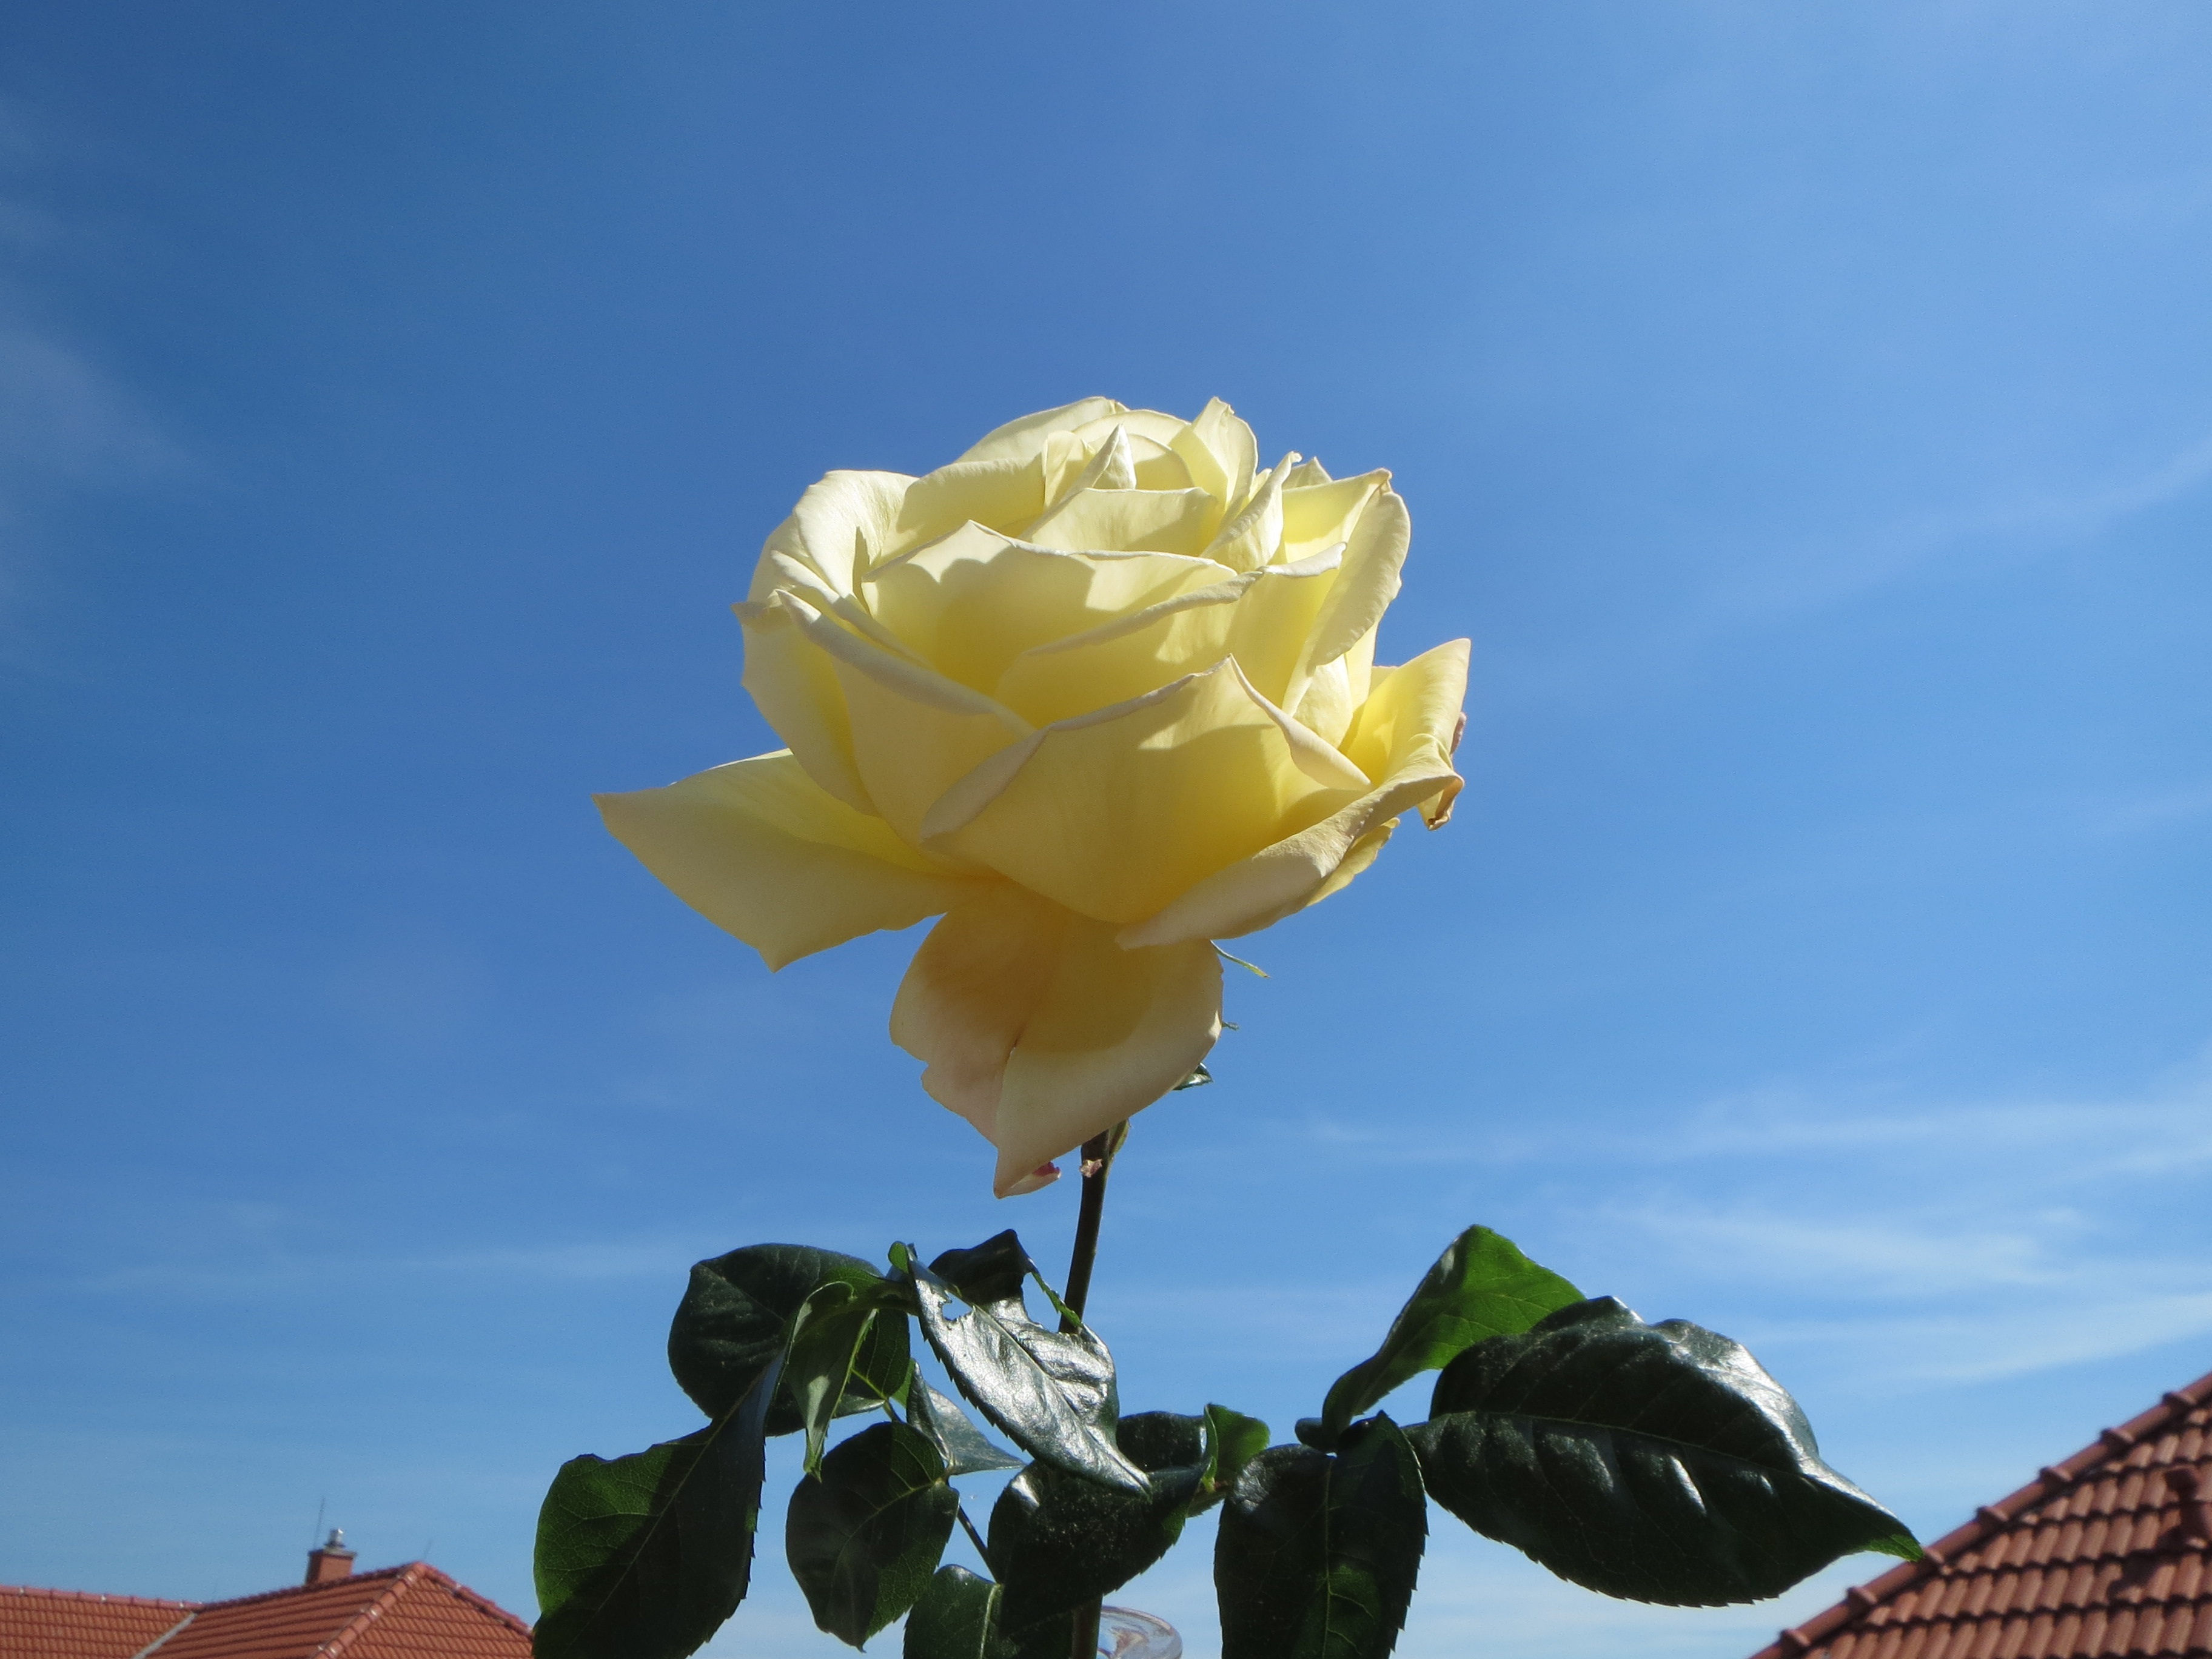
blossom, plant, sky, sunlight, flower, petal, bloom, rose, blue, yellow, flora, macro photography, flowering plant, rose family, land plant